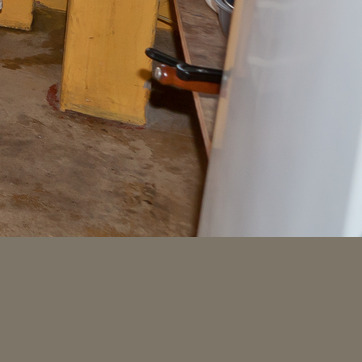
Material: stone